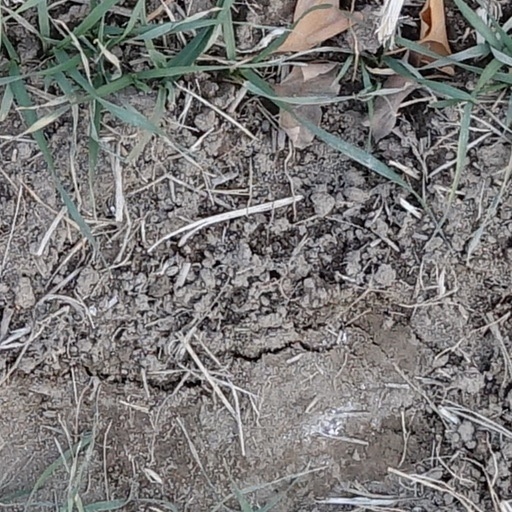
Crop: wheat